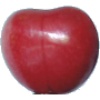
Label: Cherry 2